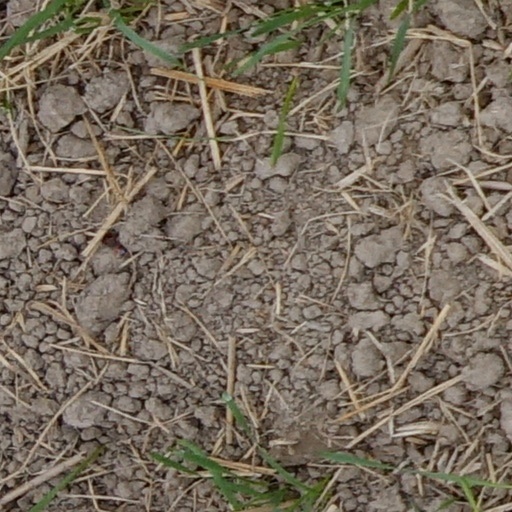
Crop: wheat